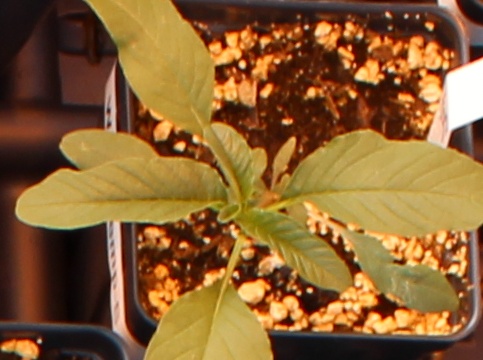
Label: Waterhemp